Aaron Jr. and Susan Parker Farm

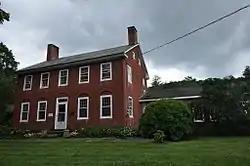

The Aaron Jr. and Susan Parker Farm is a historic farm property at 1715 Brook Road in Cavendish, Vermont. Now just , the property includes a c. 1815 Federal style farmhouse, and a well-preserved early 19th century English barn. The farmstead was listed on the National Register of Historic Places in 2014.